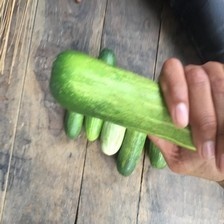
Label: cucumber